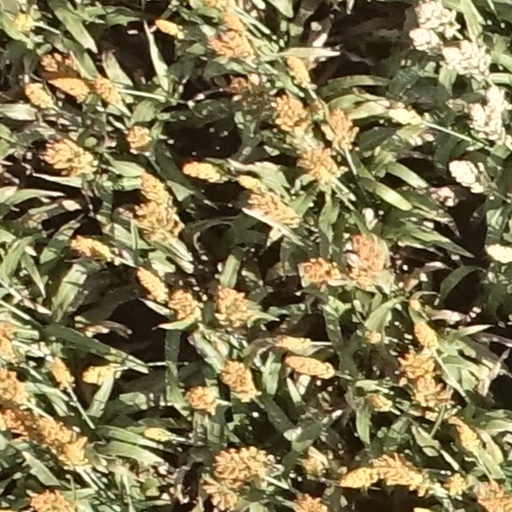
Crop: sorghum